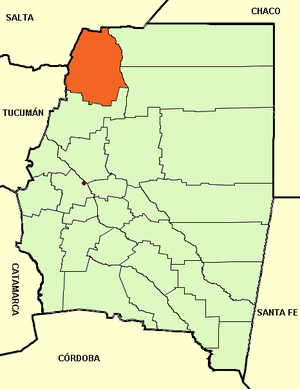
Le département de Pellegrini est une des 27 subdivisions de la province de Santiago del Estero en Argentine. Son chef-lieu est la ville de Nueva Esperanza.